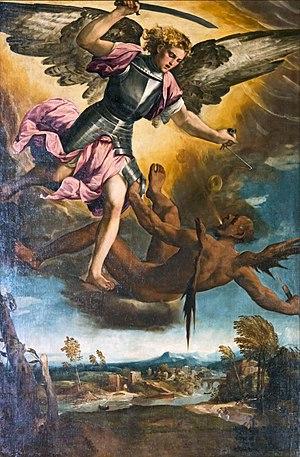
La basilique des Saints Jean et Paul est l'un des édifices médiévaux religieux les plus imposants de Venise. Il fait figure de Panthéon de la Sérénissime en raison du grand nombre de doges et d’autres personnages importants qui y furent enterrés à partir du XIIIᵉ siècle. L’église est située sur le campo du même nom dans le sestiere de Castello.
Bonifazio de' Pitati appelé Bonifazio Veronese ou Bonifazio Veneziano est un peintre italien actif au XVIᵉ siècle à Venise.